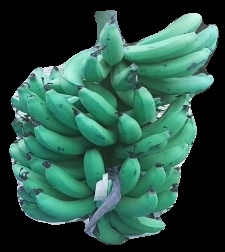
Variety: pachbale
Grade: grade3